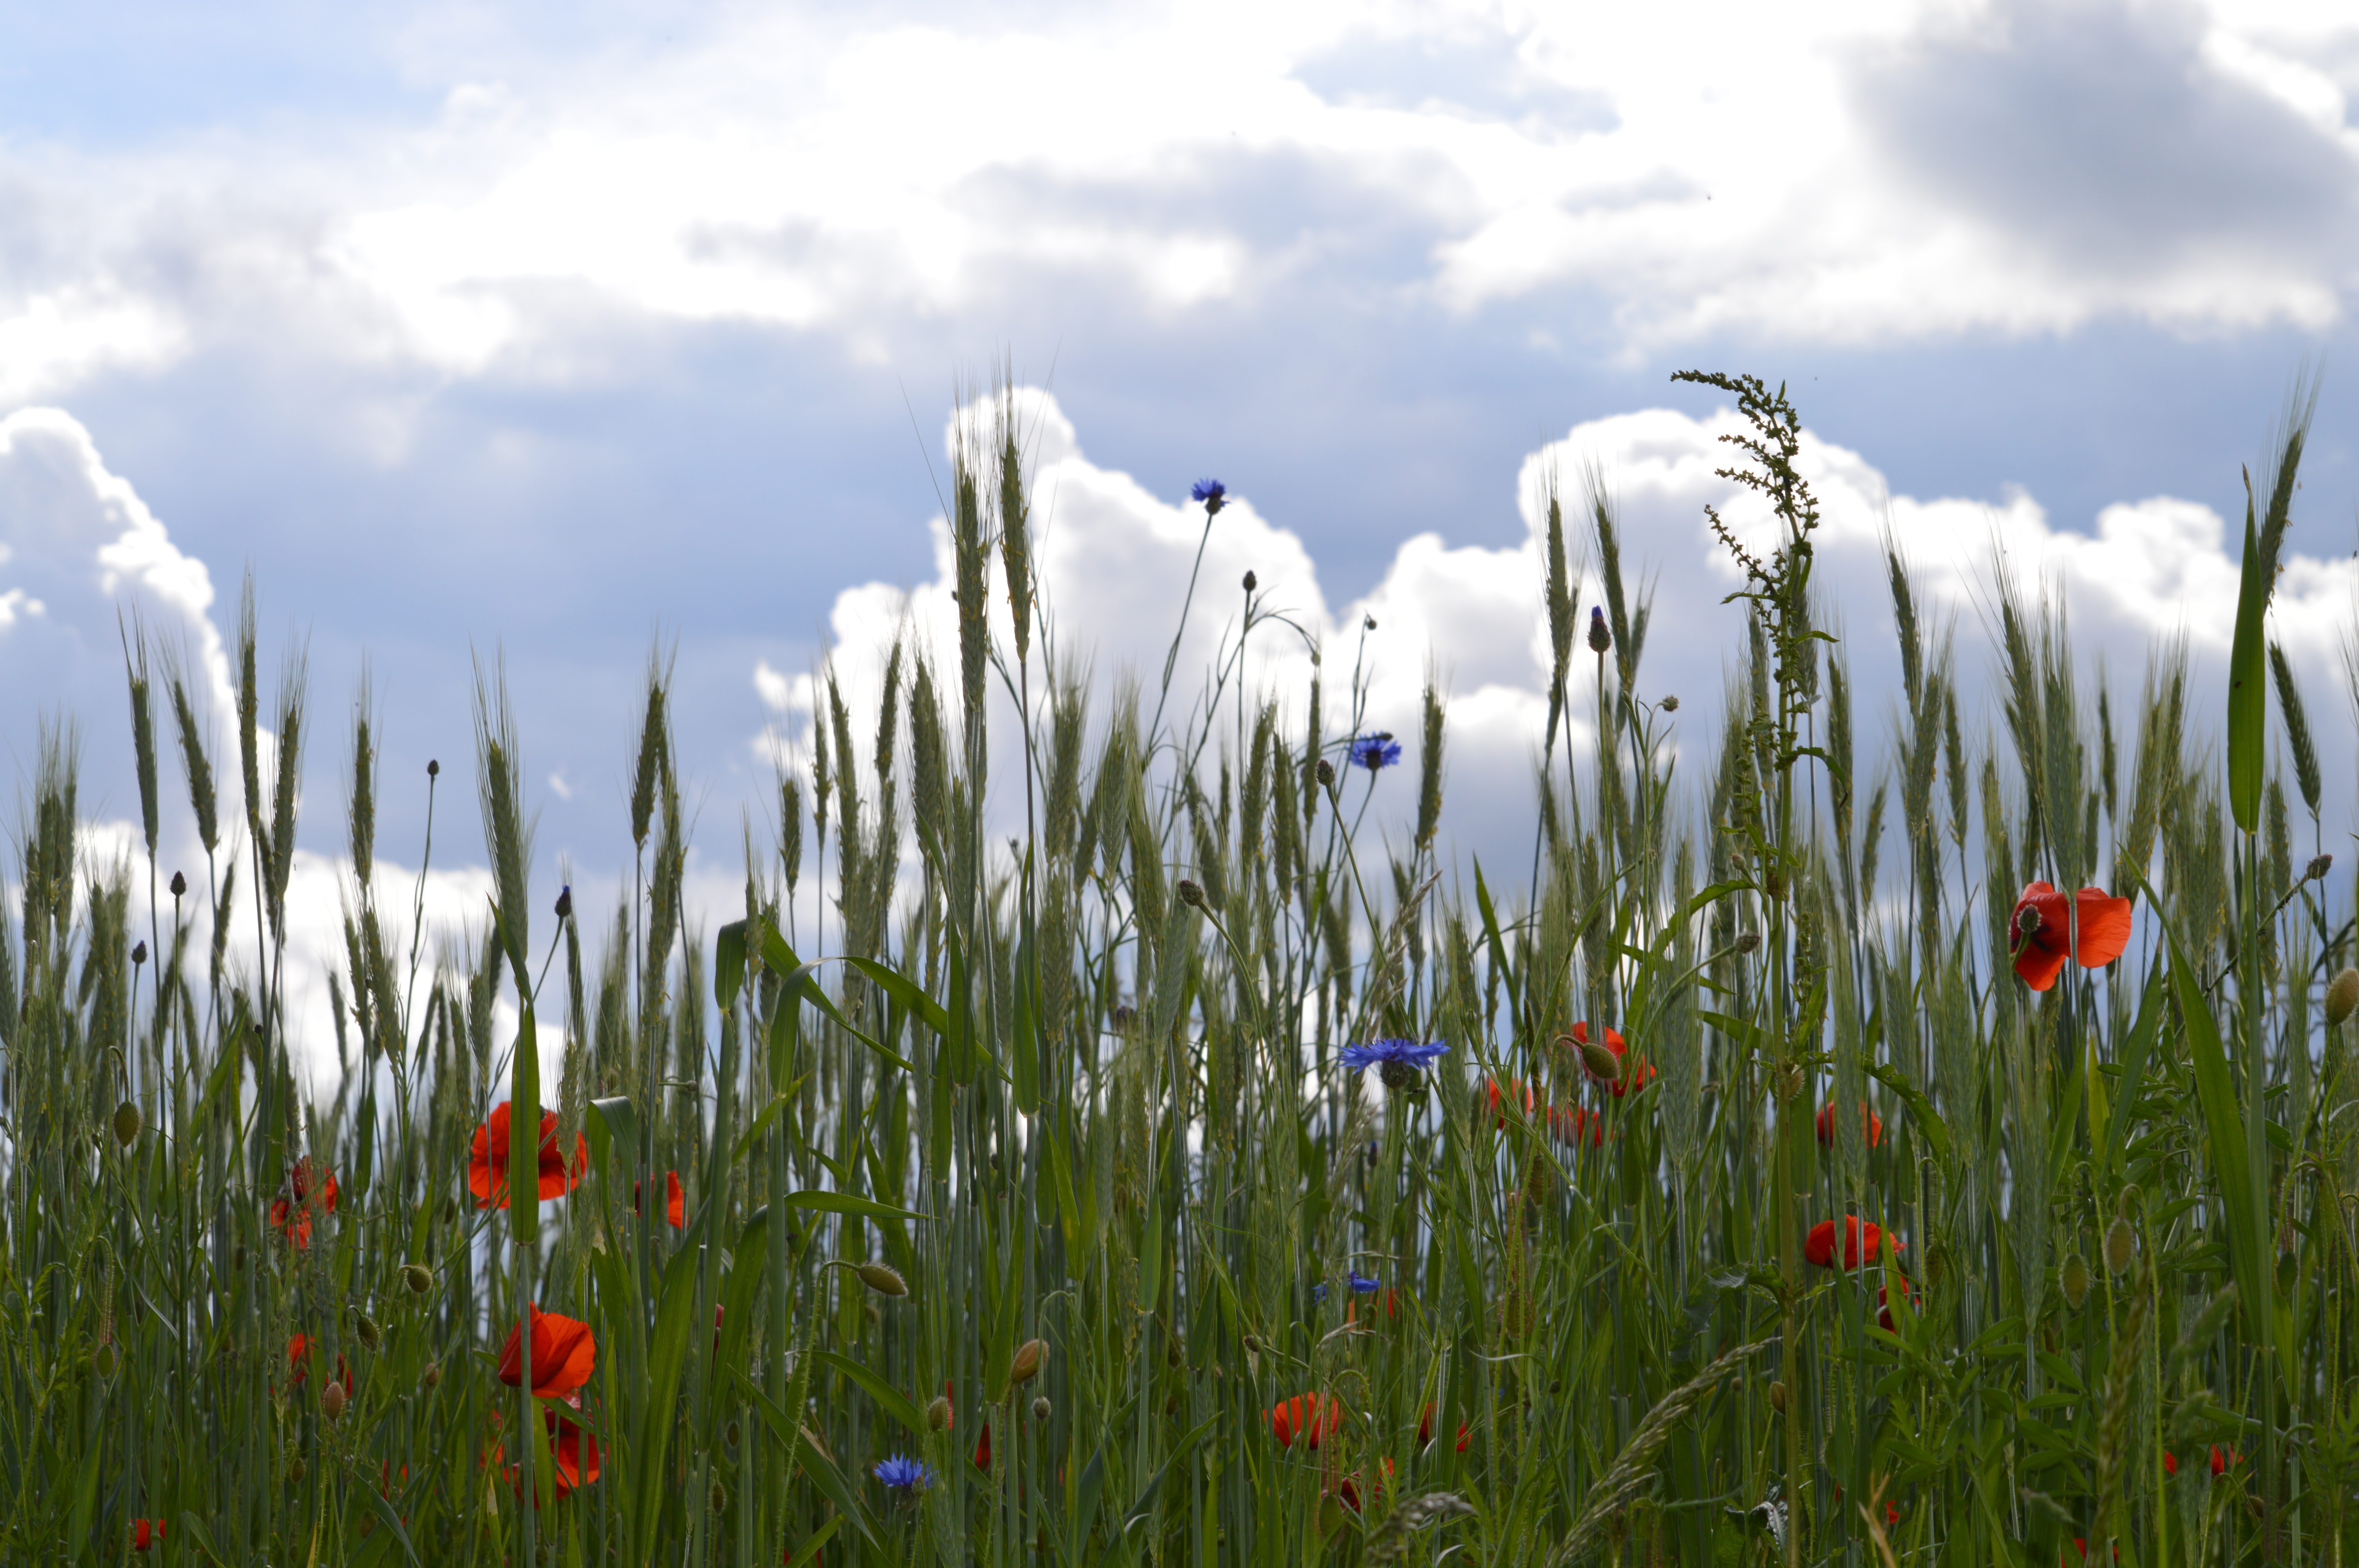
landscape, nature, grass, cloud, plant, field, meadow, prairie, flower, summer, flora, wildflower, flowers, red poppy, cornflower, clouds, grassland, habitat, steppe, rural area, flowering plant, spring meadow, natural environment, grass family, land plant